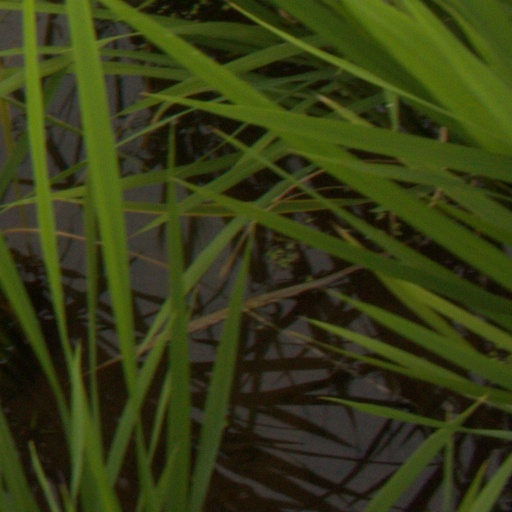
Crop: rice